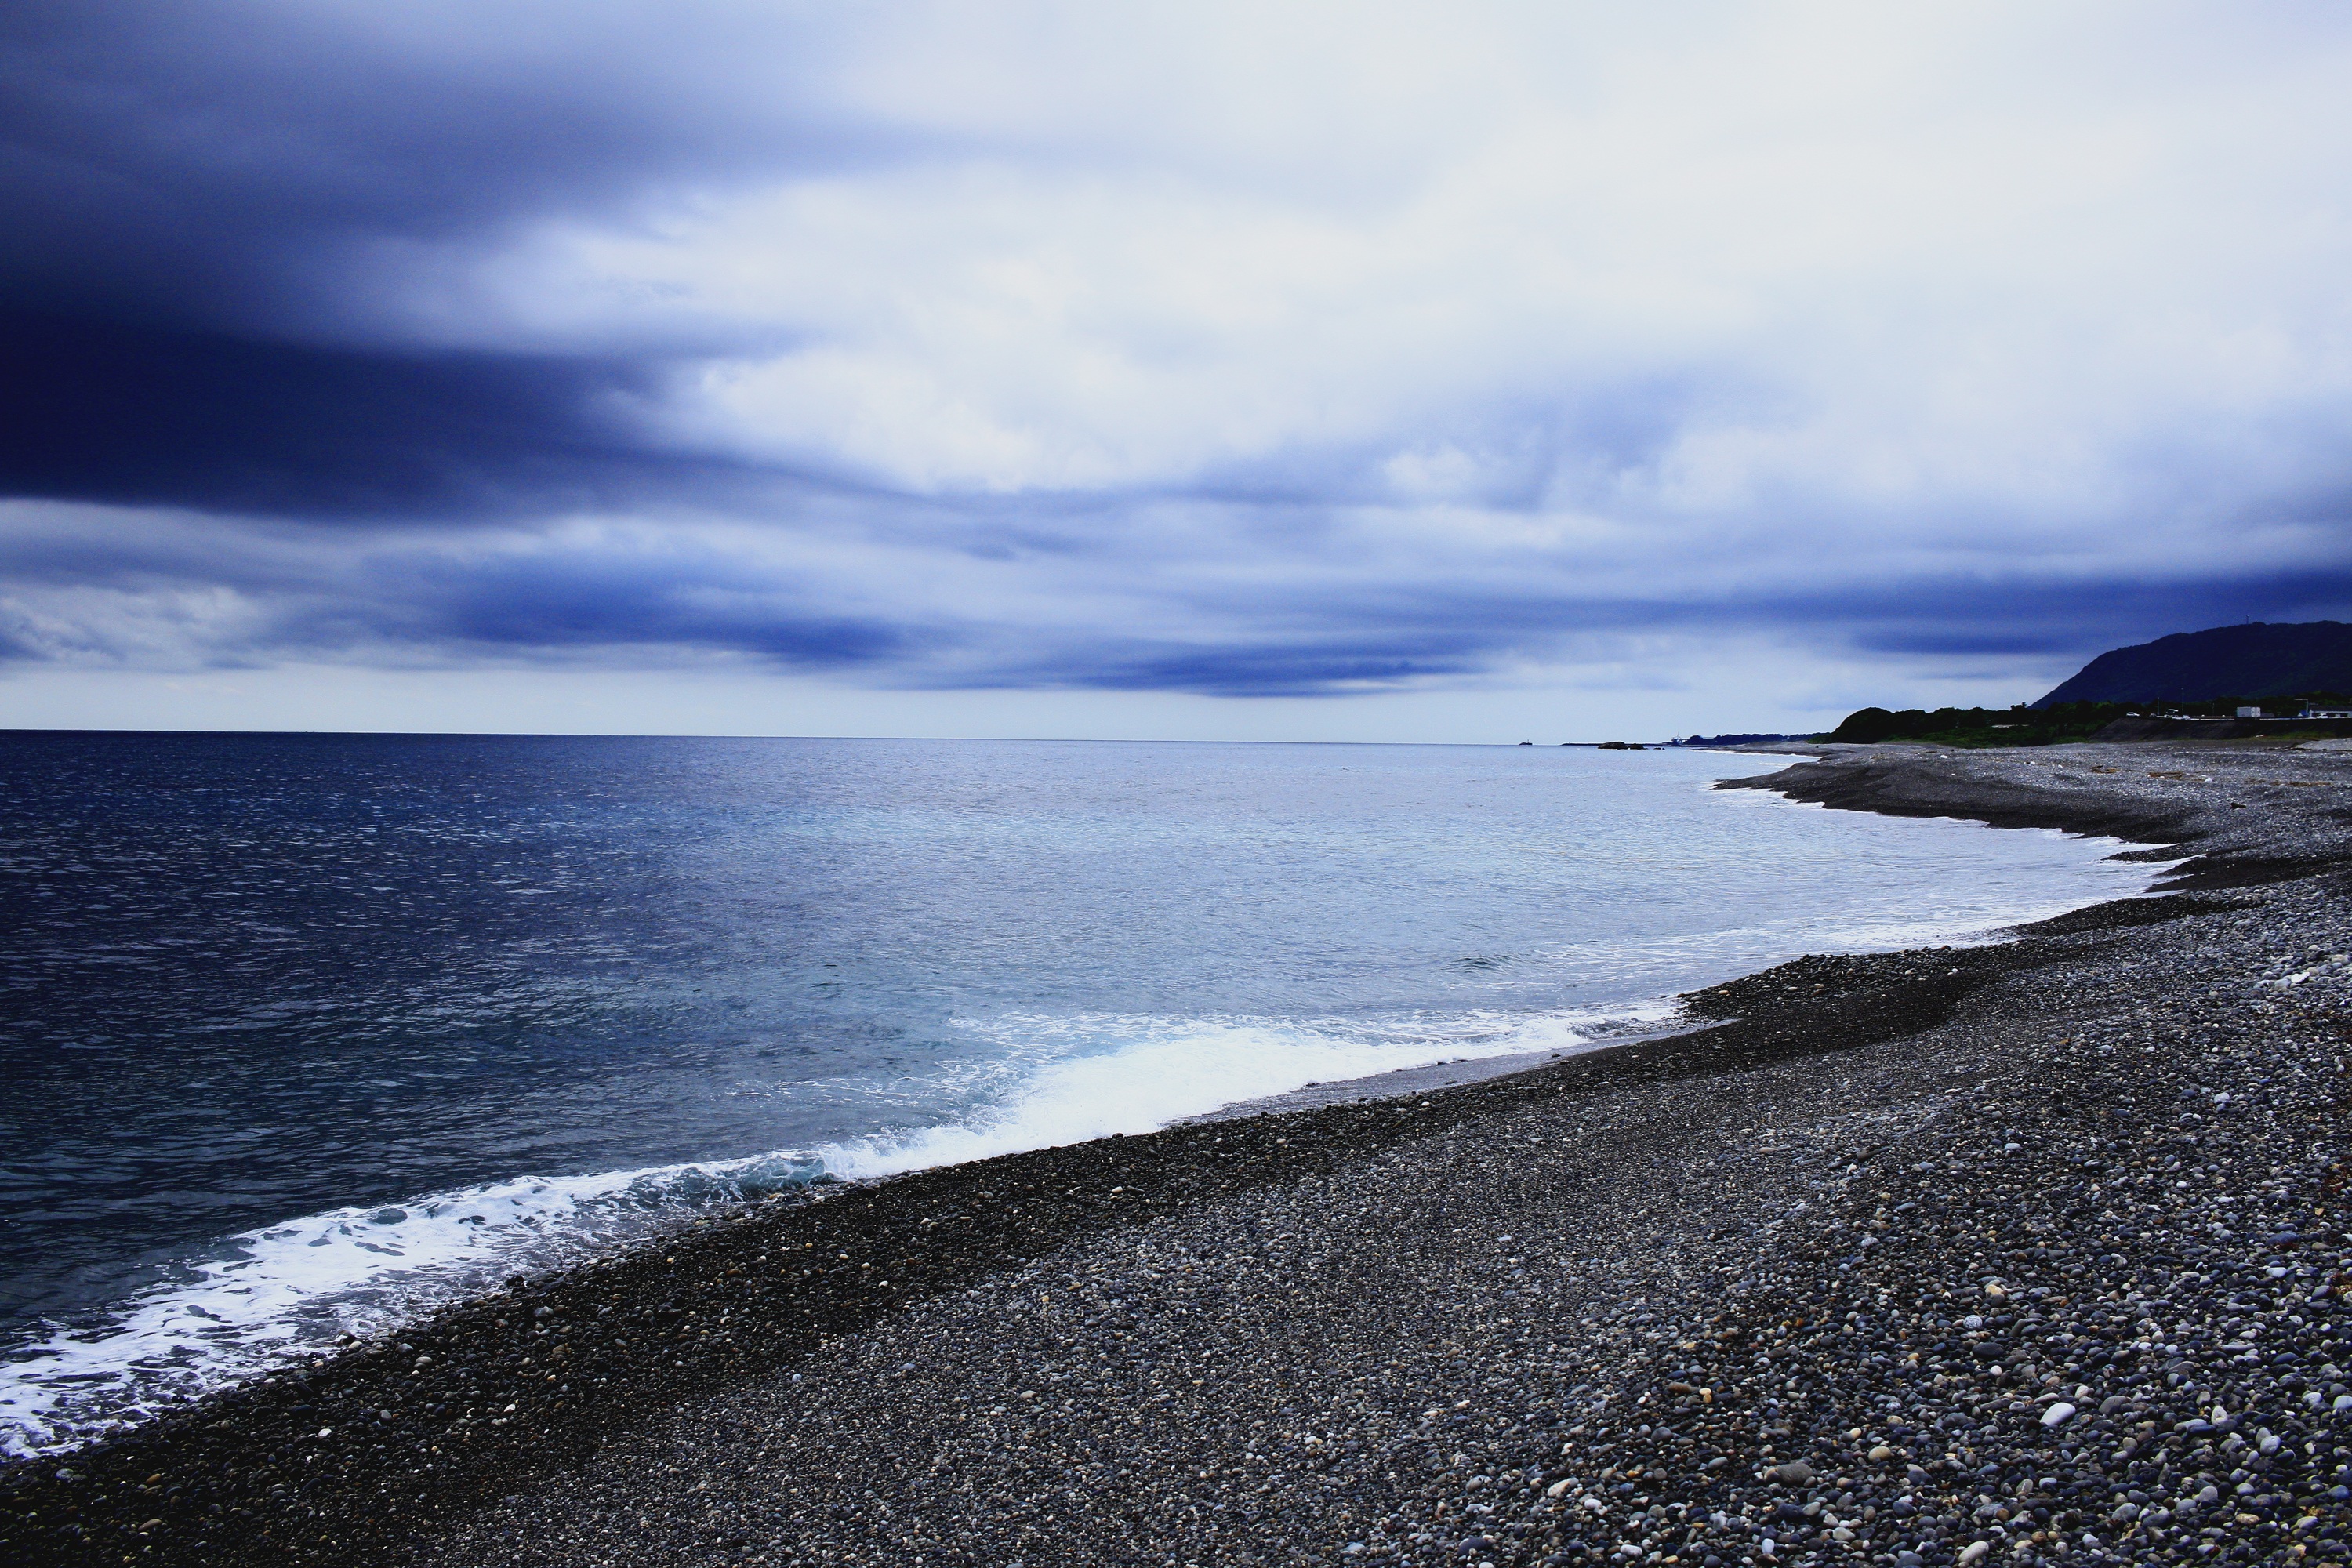
beach, sea, coast, water, sand, rock, ocean, horizon, cloud, sky, sunlight, morning, shore, wave, dawn, stone, cliff, seaside, dusk, bay, blue, japan, terrain, body of water, waves, gravel, cobble, loch, cape, triple, shichirimihama, atmospheric phenomenon, wind wave